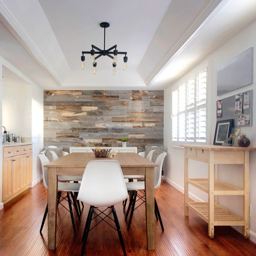
our unfinished reclaimed weathered wood planks come with all the beautiful imperfections nature intended .